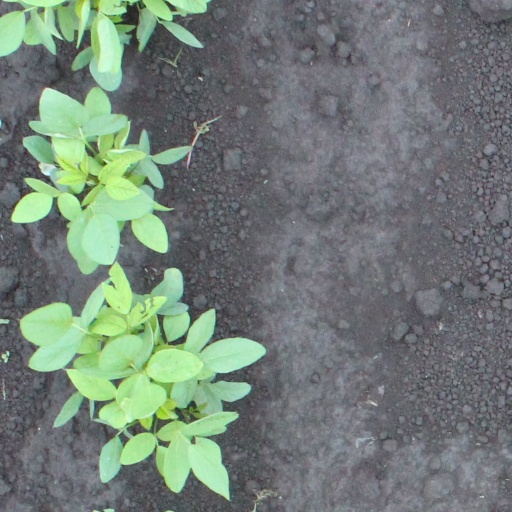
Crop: soybean